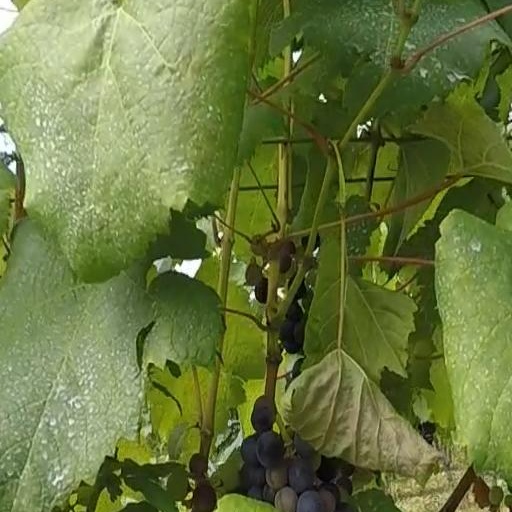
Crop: grape